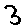
Label: 3